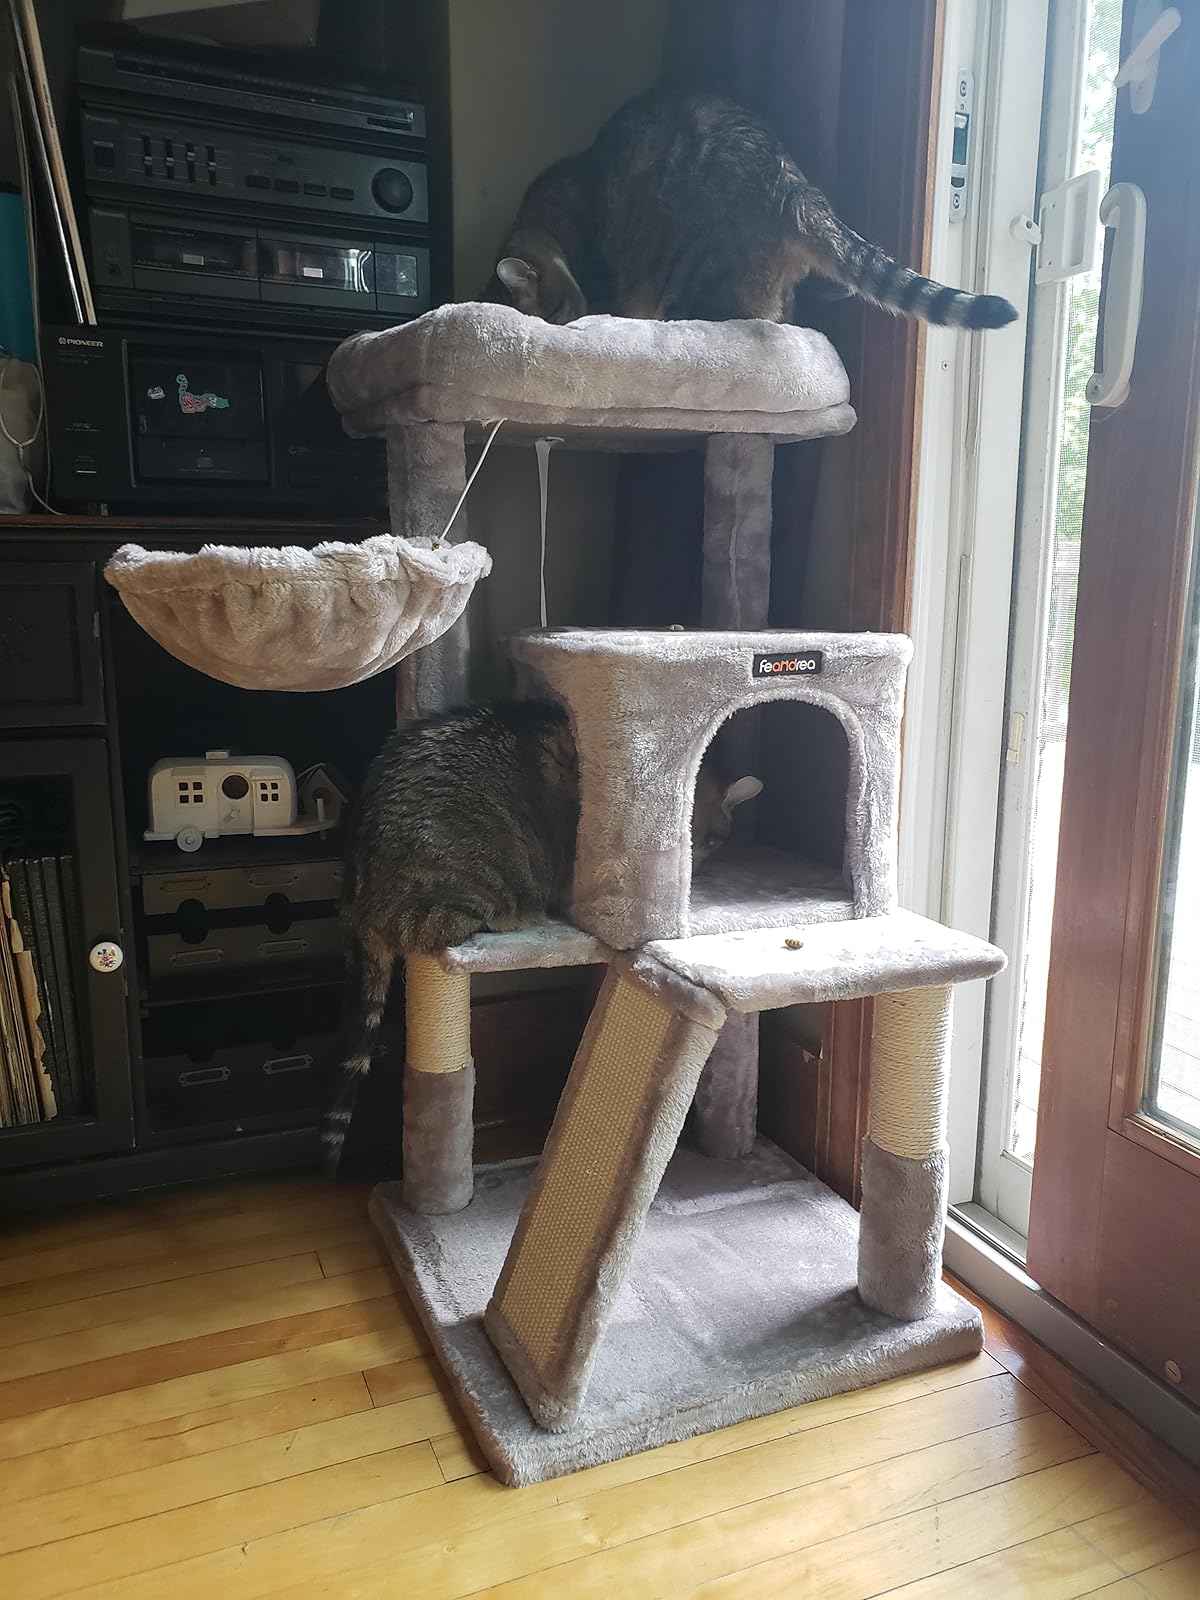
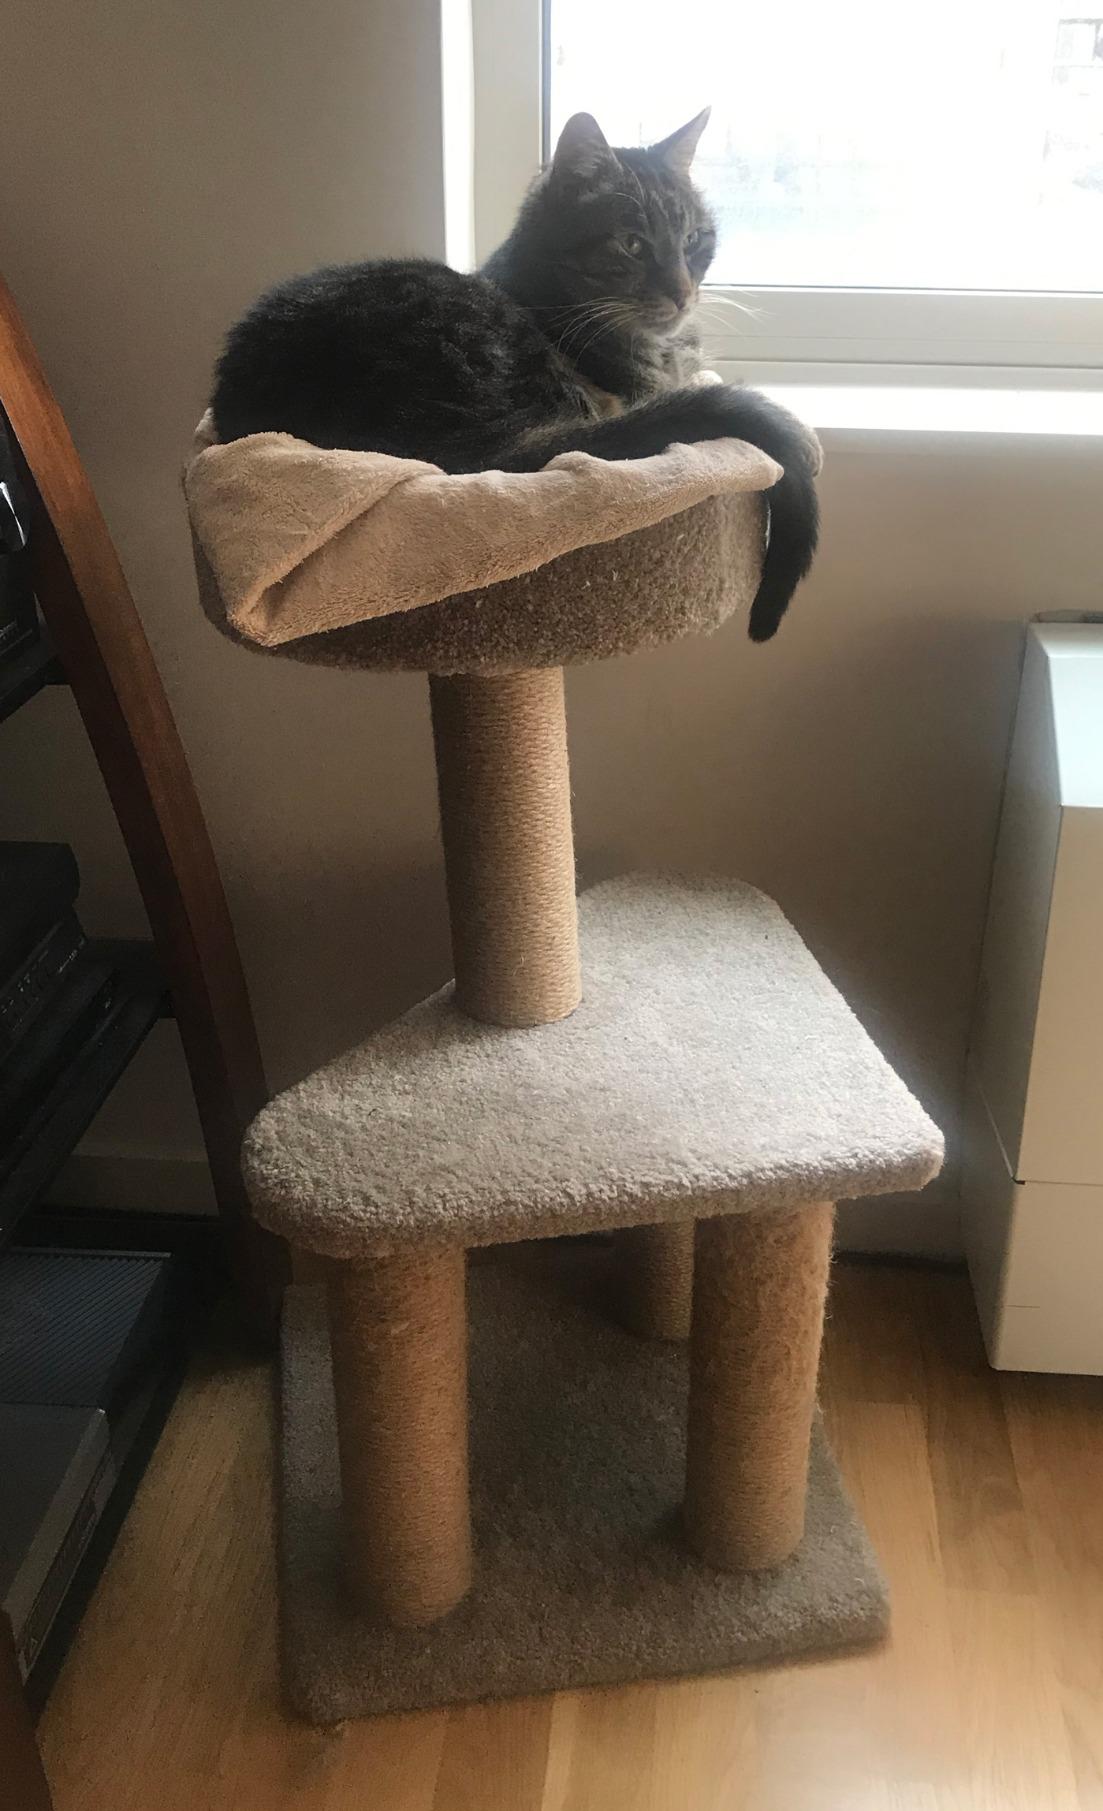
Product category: items_cat tree
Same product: no